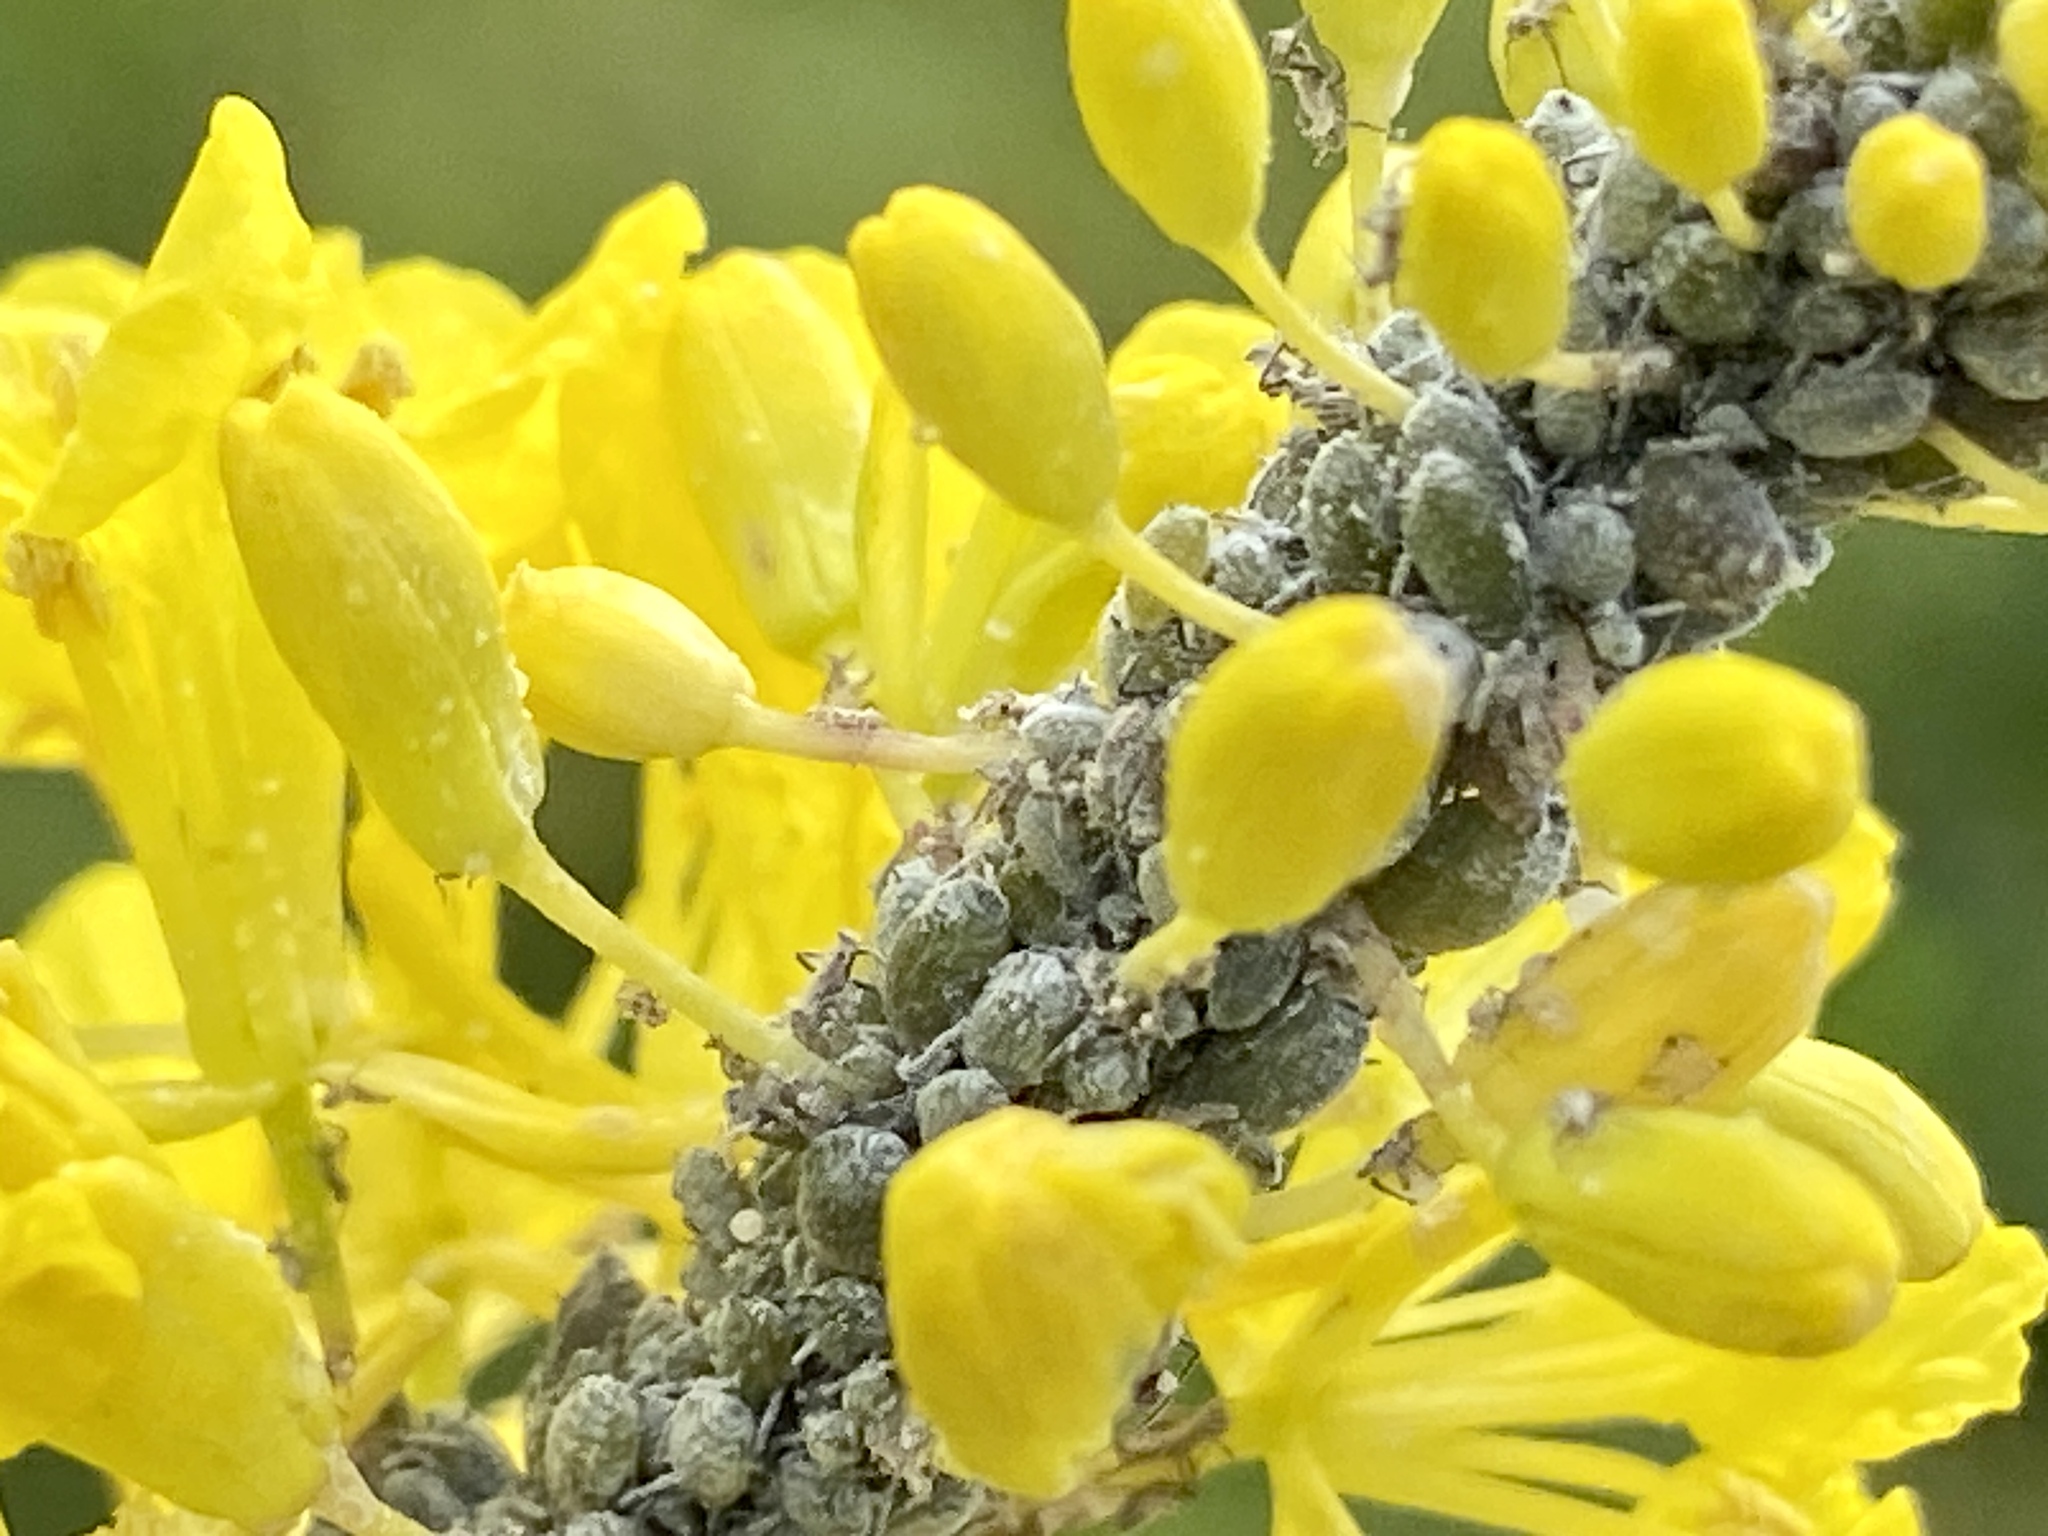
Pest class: cabbage_aphid